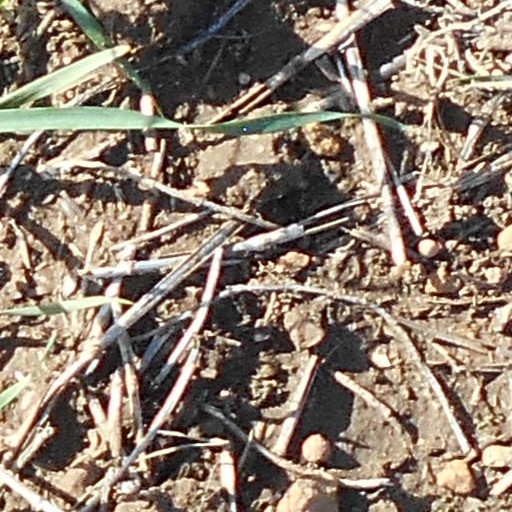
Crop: wheat